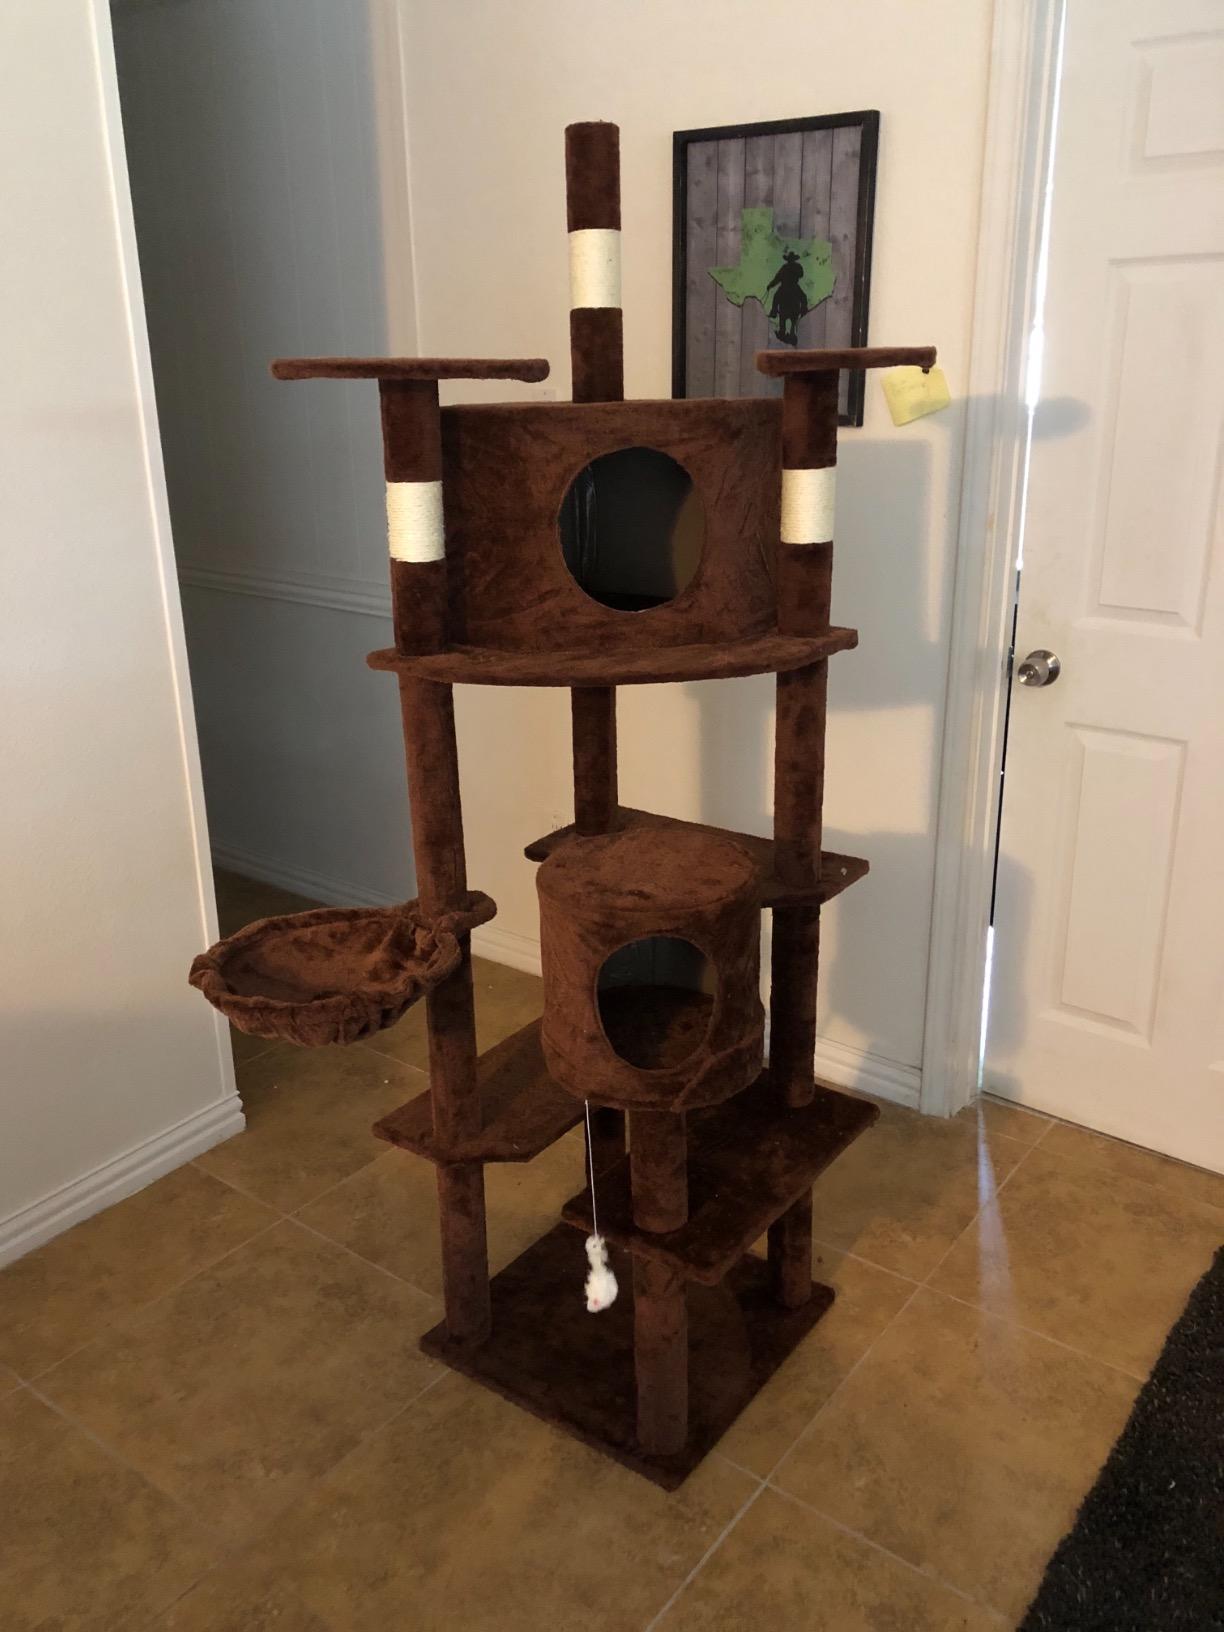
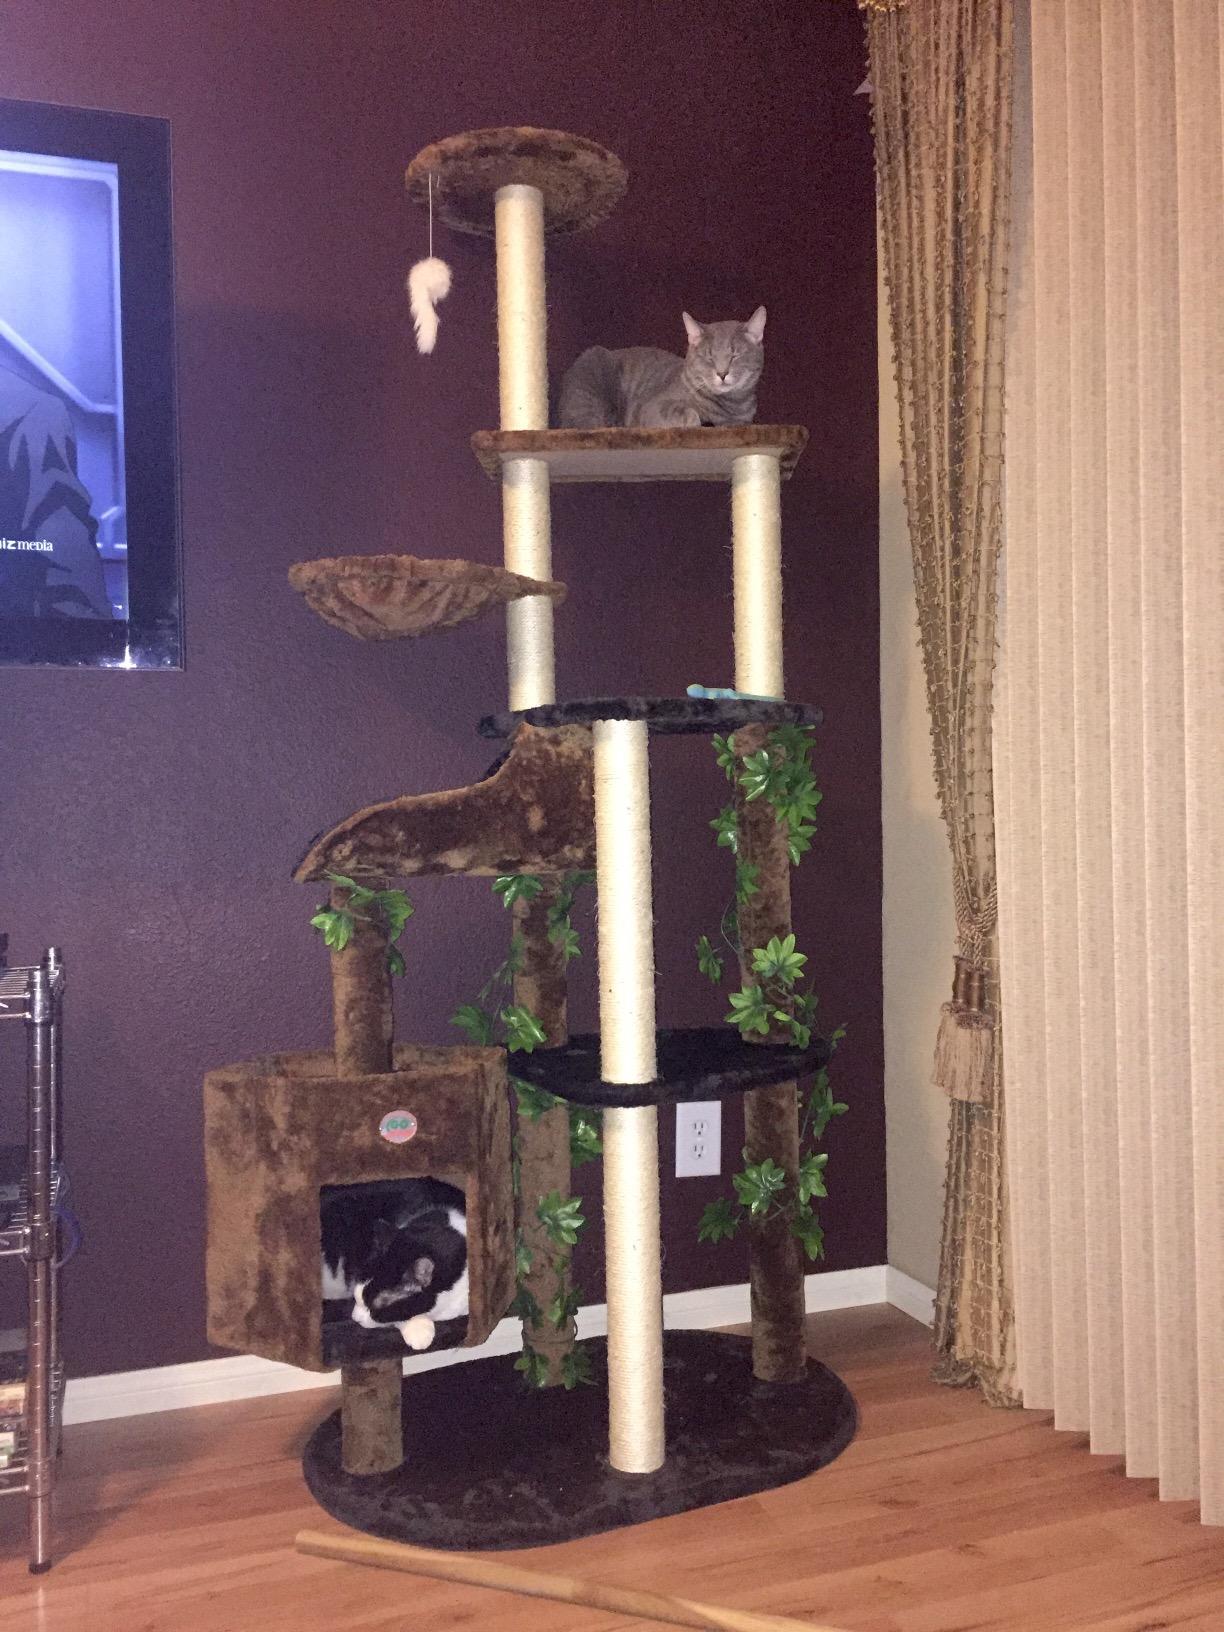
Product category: items_cat tree
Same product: no